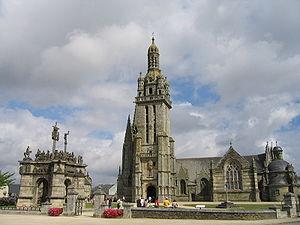
Enclos paroissial, commune de Pleyben, région Bretagne
Pleyben [plɛbɛ̃] est une commune du département du Finistère, dans la région Bretagne, en France.